Fahey Flynn

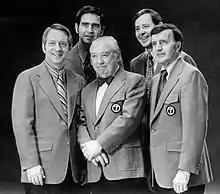
Eyewitness News team, 1972. Back, from left: anchor John Drury, anchor Joel Daly. Front, from left: weatherman John Coleman, anchor Fahey Flynn, sportscaster Bill Frink.

Fahey Flynn (August 6, 1916 – August 8, 1983) was a radio and television newscaster who spent the majority of his career in Chicago. Robert Feder of the "Chicago Sun-Times" described him as "an avuncular Irishman with a jaunty bow tie [and] a twinkle in his eye".